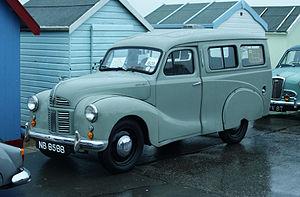
L' A40 Devon quatre portes sont des automobiles qui ont été commercialisées par Austin entre 1947 et 1952 – la première berline de l'après-guerre à être produite par Austin – mettant en vedette un mélange d'anciennes et de nouvelles technologies. Elles furent présentées à la presse britannique au salon Automobile de Paris, le 22 octobre 1947, qui a immédiatement exprimé sa déception à l'égard de l'aspect conservateur de la voiture. Plus de 450 000 exemplaires ont été construits avant le remplacement du modèle en 1952 par l'Austin A40 Somerset.
L' A40 Countryman est une voiture qui a été produite par Austin au Royaume-Uni entre 1948 et 1956. C'était une version break de la fourgonnette Austin A40 Van. Équipée de six places, son siège arrière rabattable permit la conversion en deux places capable de transporter une demi-tonne de charge.
Un certain nombre de voitures différentes furent commercialisées sous le nom Austin A40 par Austin entre 1947 et 1967.